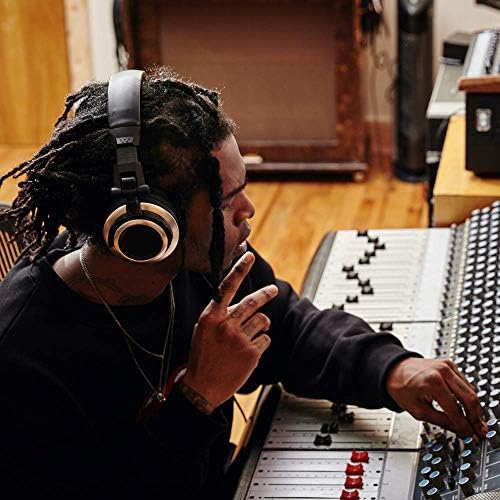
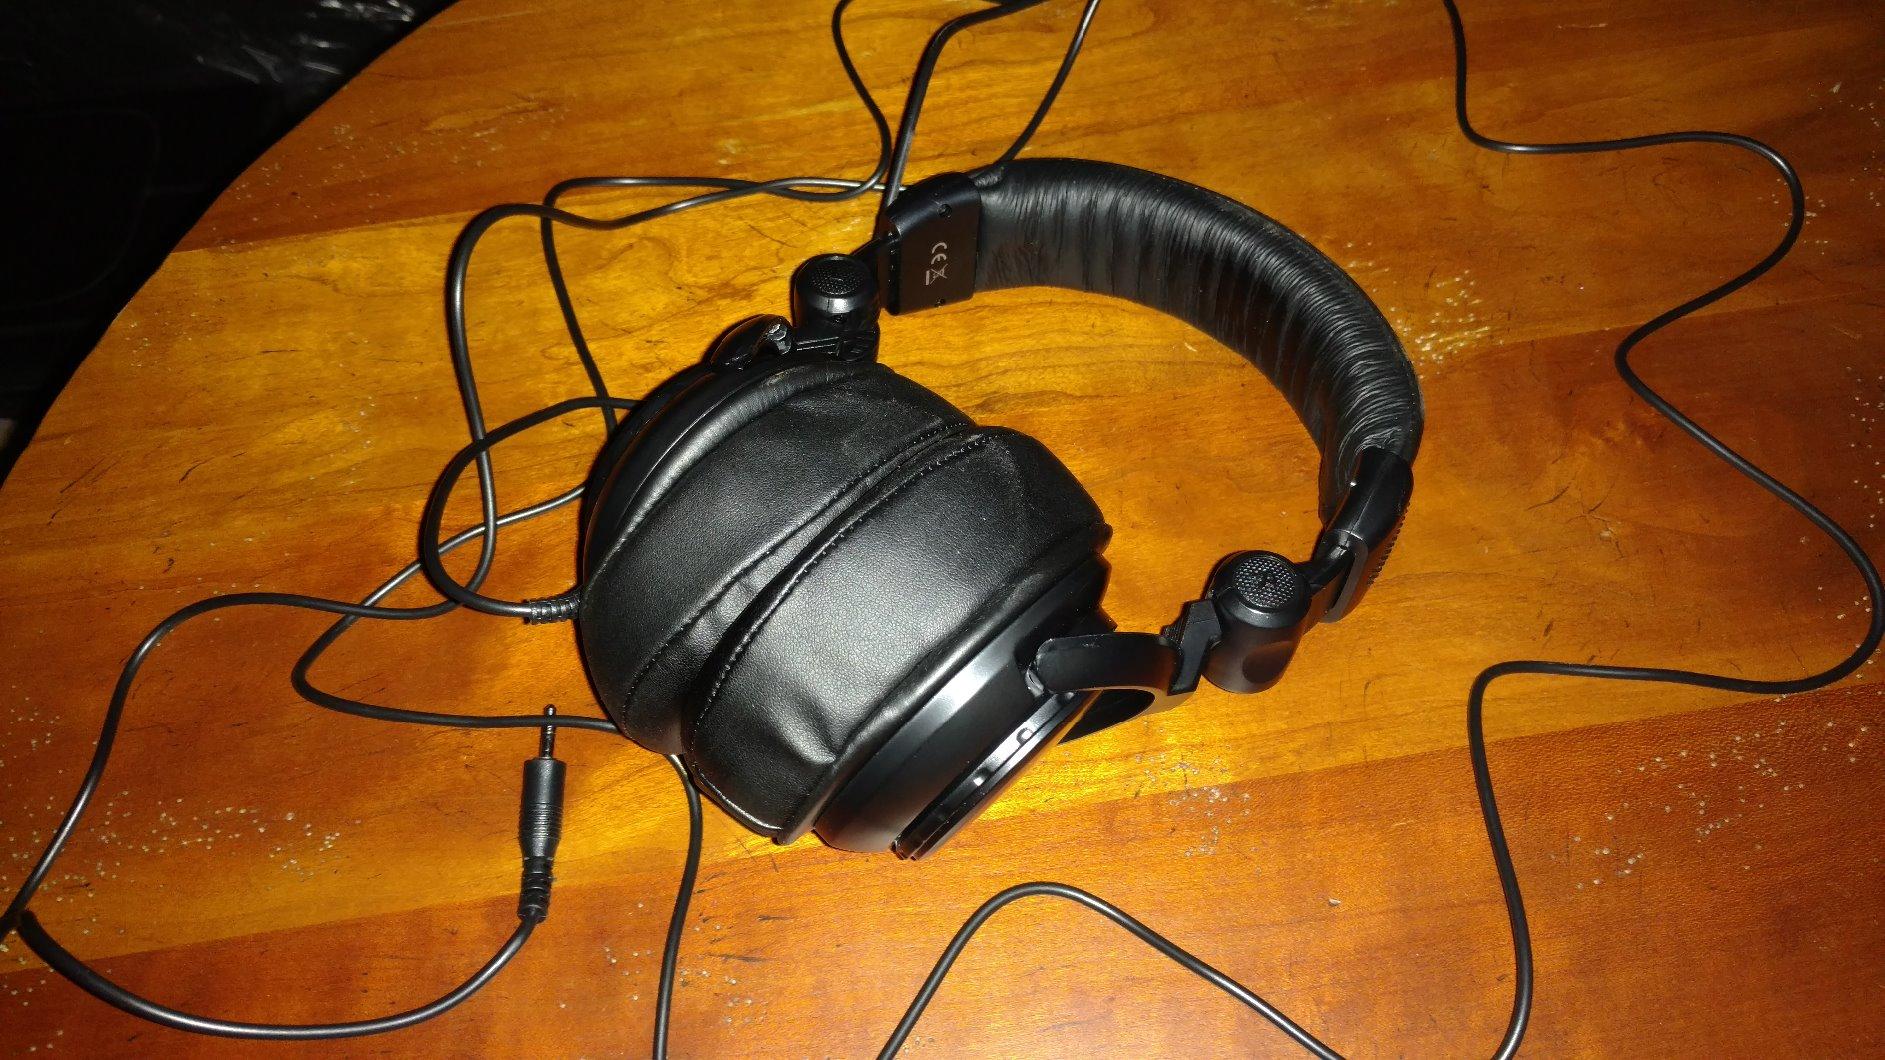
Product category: headphones
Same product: no